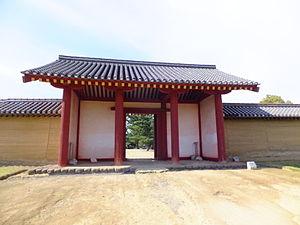
Le nom château d'Akita se réfère aux ruines d'une colonie fortifiée de l'époque de Nara située dans ce qui est à présent la ville d'Akita dans la préfecture d'Akita au Japon. Il est parfois aussi appelé « fort Akita ». Le nom est parfois également utilisé pour désigner le château de Kubota, château japonais de l'époque d'Edo qui sert de quartier général aux Sakate, daimyos du domaine de Kubota, maîtres du nord de la province de Dewa sous l'autorité du shogunat Tokugawa.